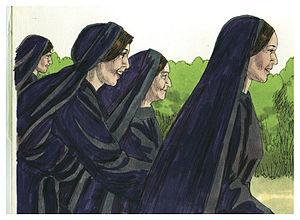
Illustration biblique du livre de la selon Matthieu chapitre 28 עברית: 28 האיור המקראי של change me! פרק हिन्दी: {{{hi}}} अध्याय change me! की पुस्तक की बाइबिल चित्रण Bahasa Indonesia: Ilustrasi Alkitab dari Injil Matius pasal 28 Italiano: Illustrazione biblica del libro della change me! Capitolo 28 日本語: change me!28章の本の聖書の実例 Jawa: Ilustrasi Alkitab saking Injil Matius pasal 28 한국어: change me! 28 장 장부의 성경 그림 Bahasa Melayu: Ilustrasi Alkitab dari Injil Matius pasal 28